Environmental impacts of animal agriculture

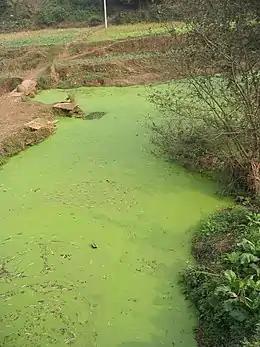
A green algae bloom has been observed in Sichuan, China. In normal conditions, river water is transparent, but algae blooms result in green algae covering the surface. This prevents other plants at the bottom of the river from getting sunlight, causing them to lose their ability to photosynthesise. Oxygen levels in rivers fall when there is no other vegetation, resulting in the death of other species.

In many countries, livestock graze from the land which mostly cannot be used for growing human-edible crops, as seen by the fact that there is three times as much agricultural land as arable land.